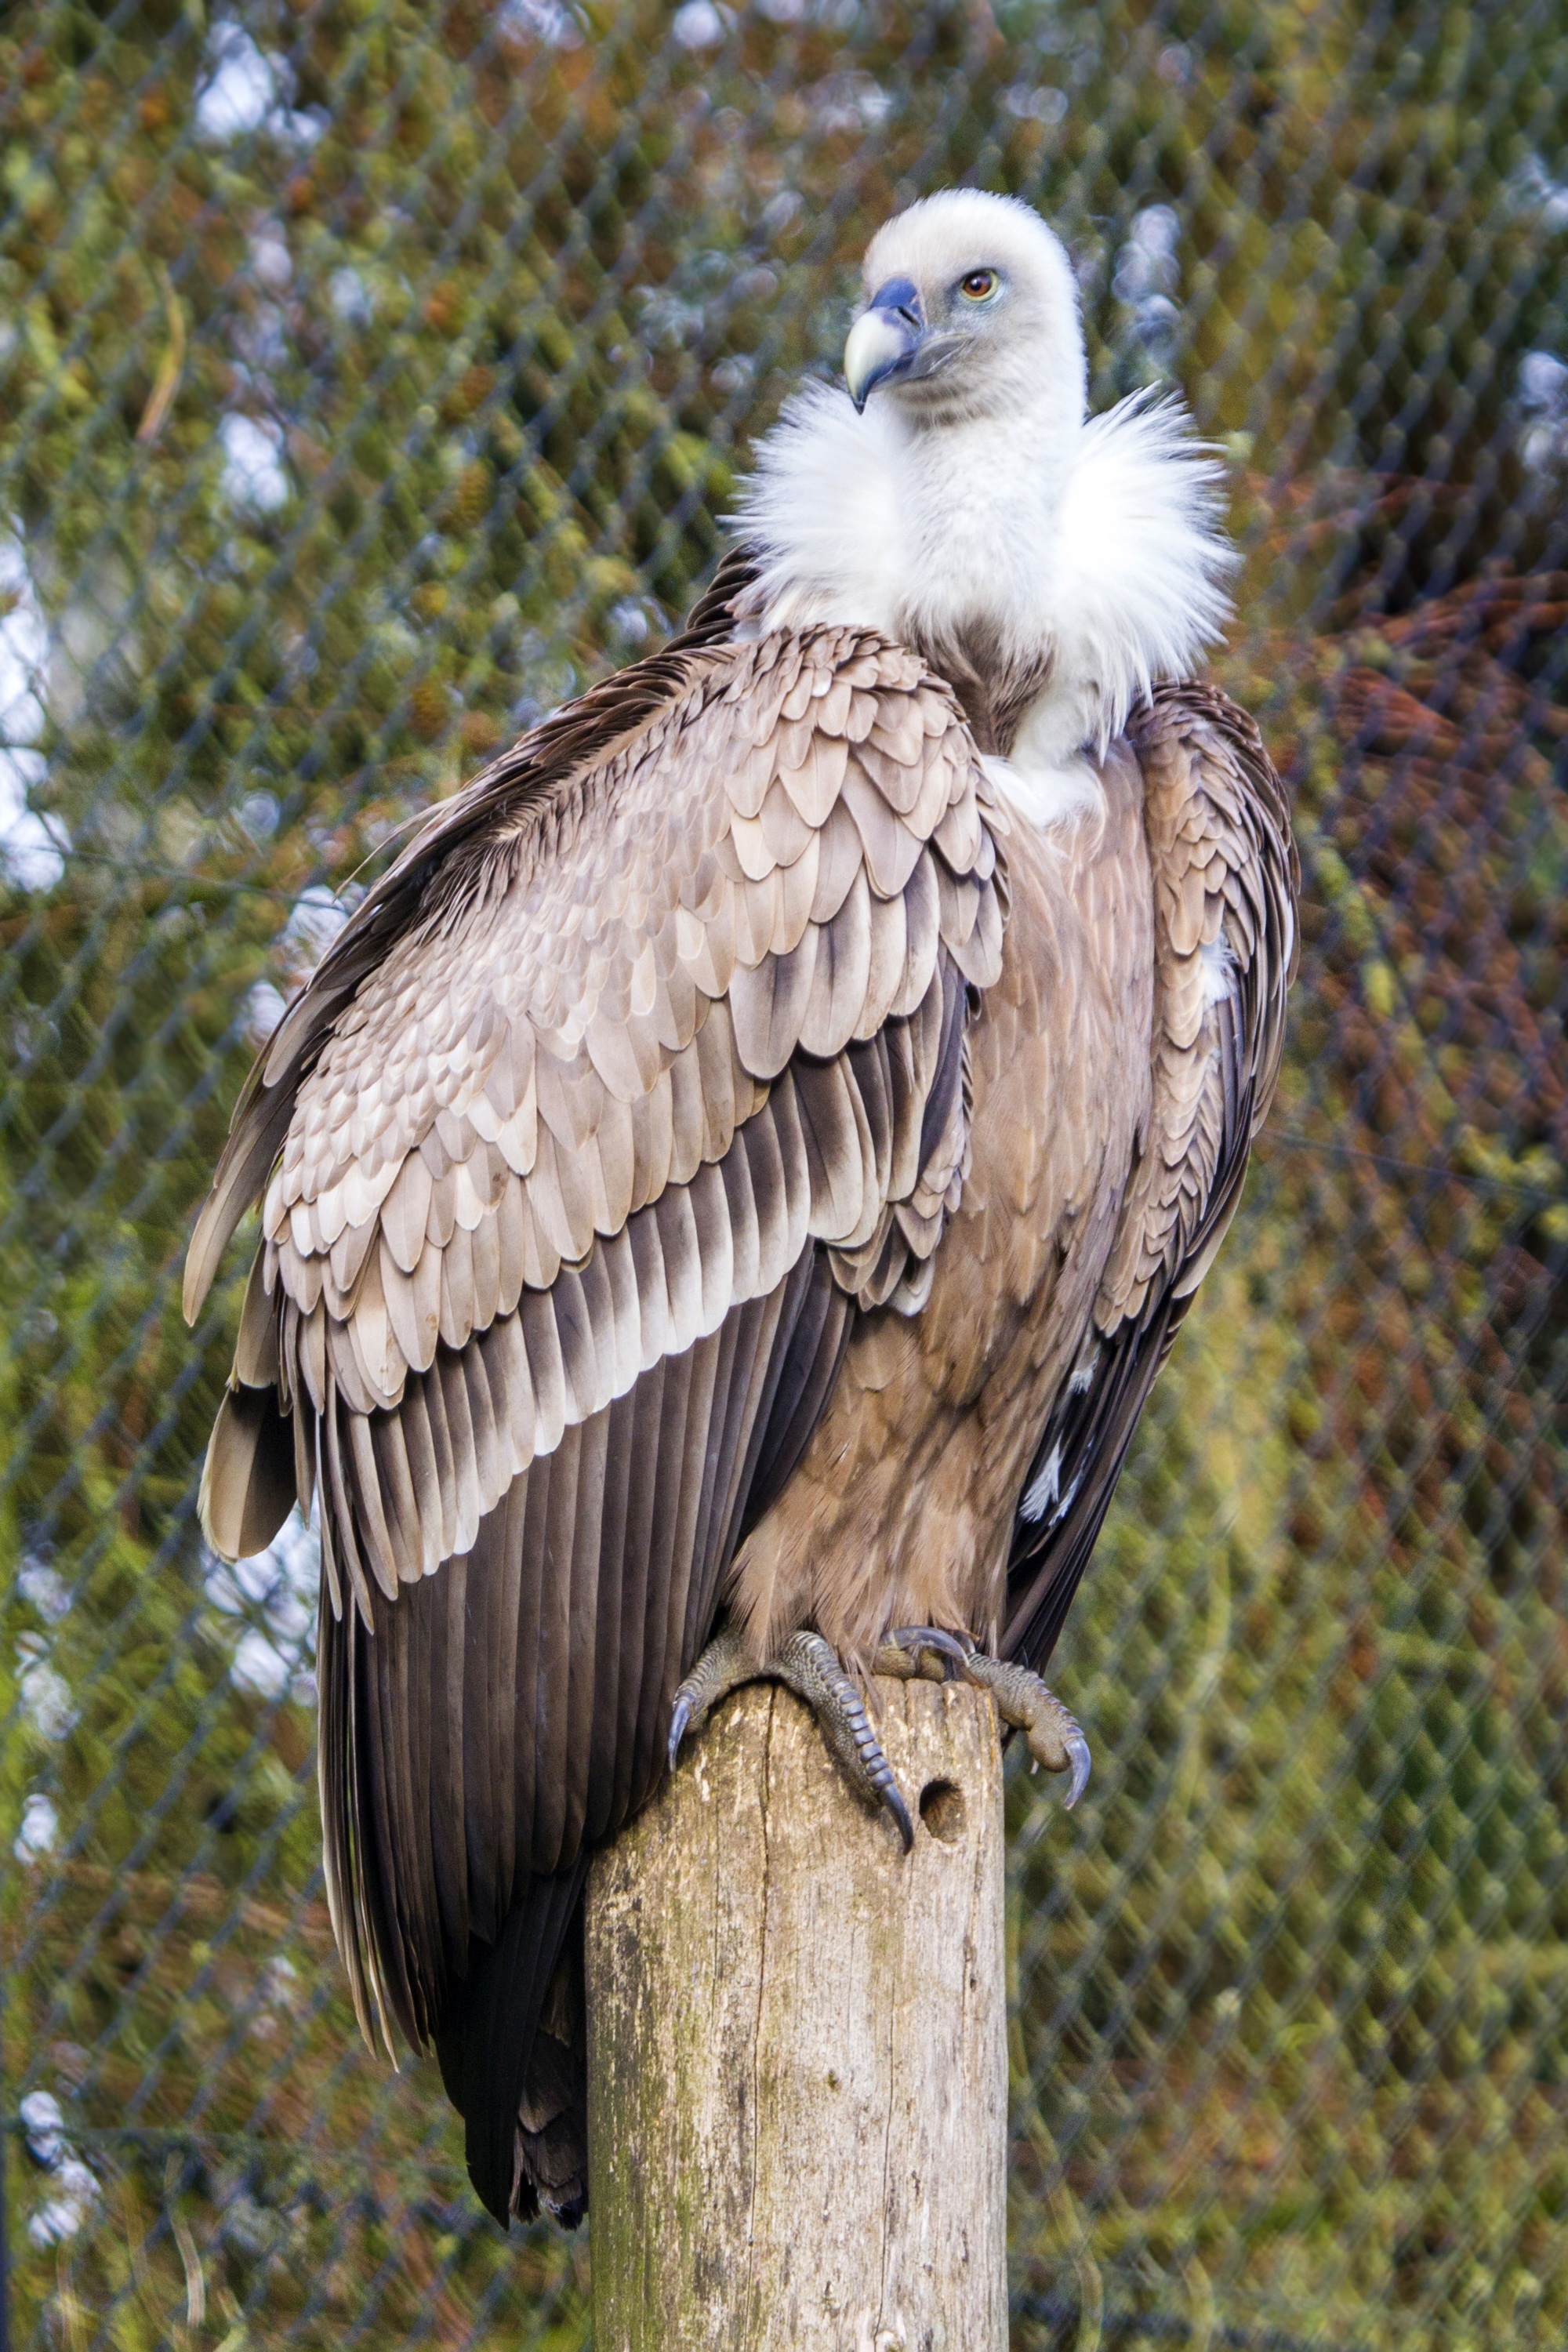
bird, wing, wildlife, zoo, beak, fauna, bird of prey, vertebrate, vulture, griffon vulture